Calliostoma canaliculatum

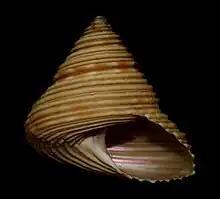
Shell of "Calliostoma canaliculatum", 22.7 mm height by 22.9 mm diameter, collected intertidally at Friday Harbor, Washington

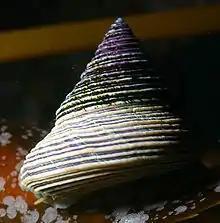
A living specimen of "Calliostoma canaliculatum"

Calliostoma canaliculatum, common name the channeled topsnail, is a species of small sea snail with gills and an operculum, a marine gastropod mollusk in the family Calliostomatidae, the calliostoma top snails.